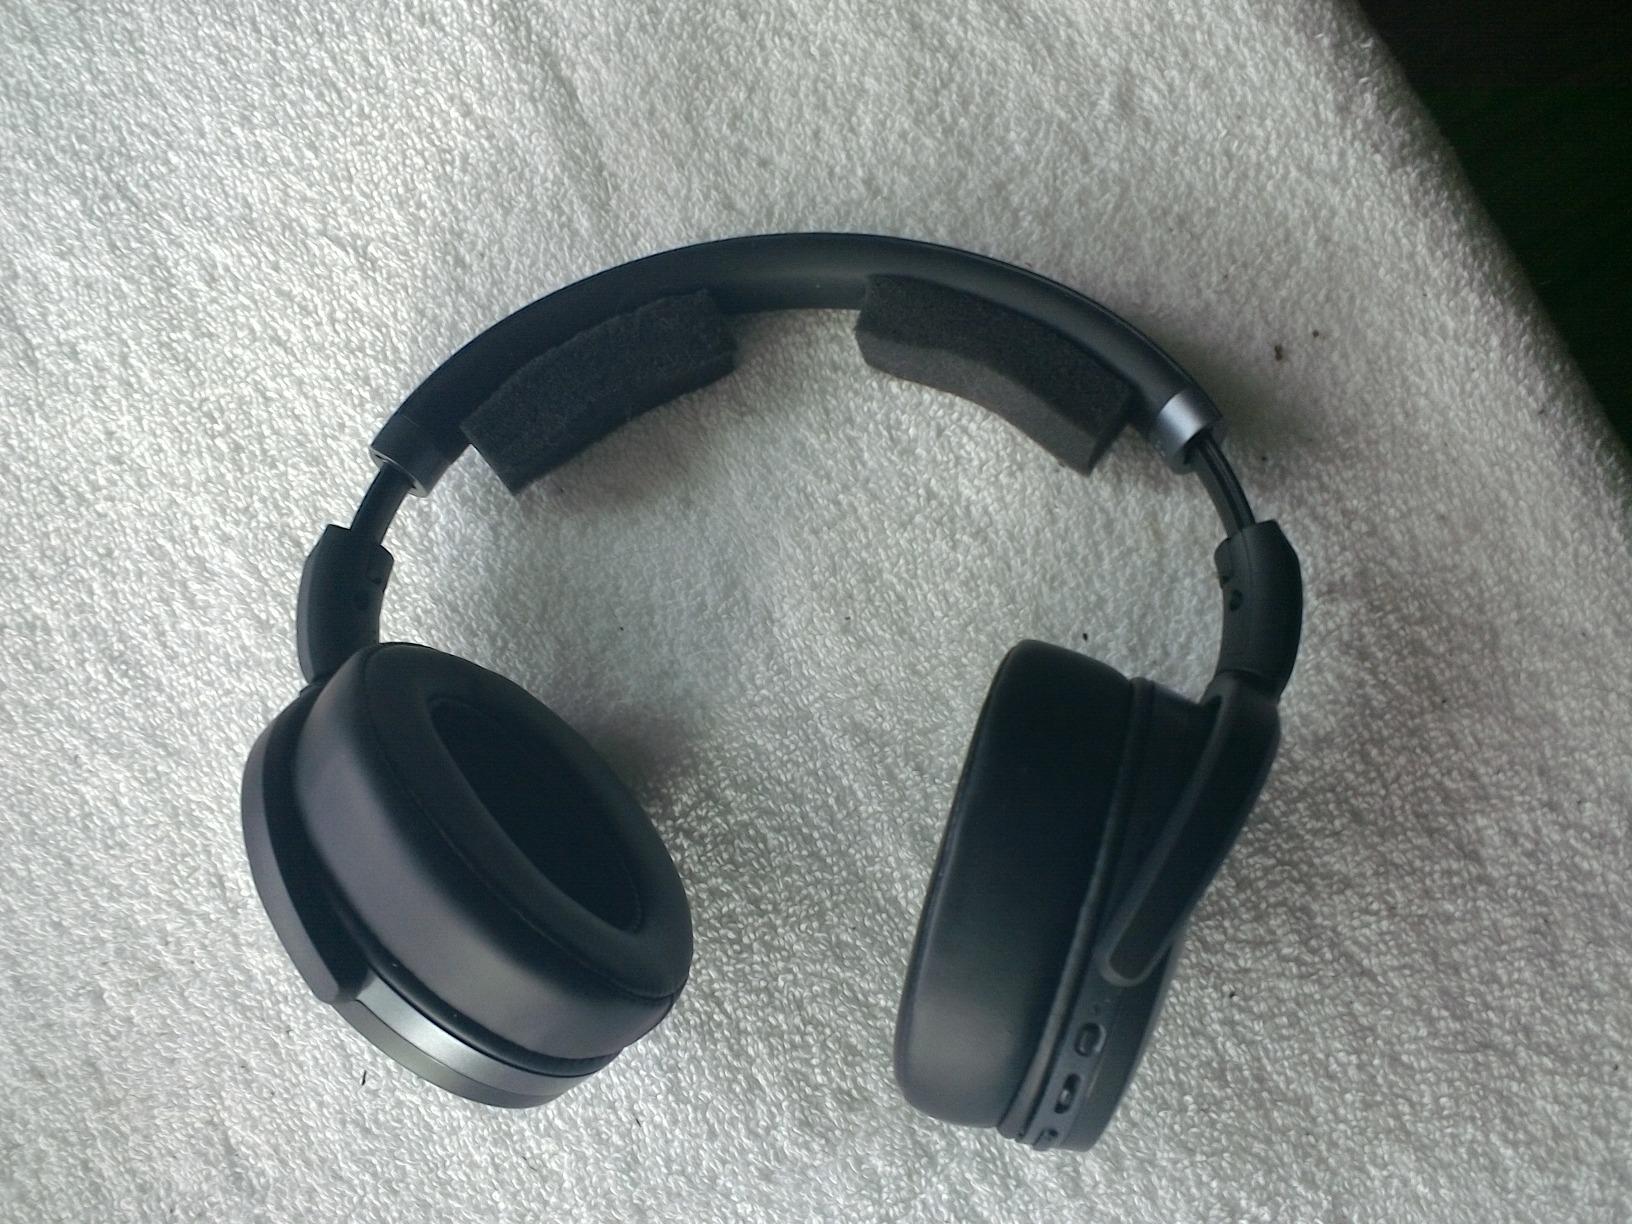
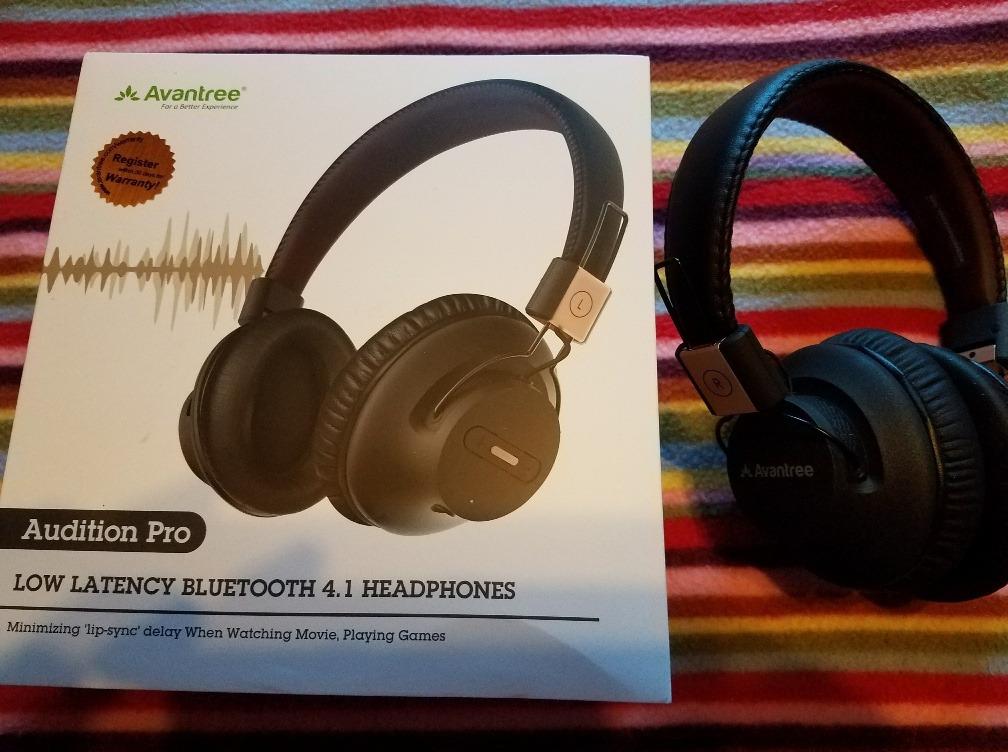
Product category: headphones
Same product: no